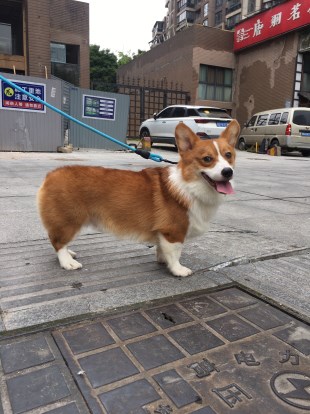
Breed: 2909-n000116-Cardigan